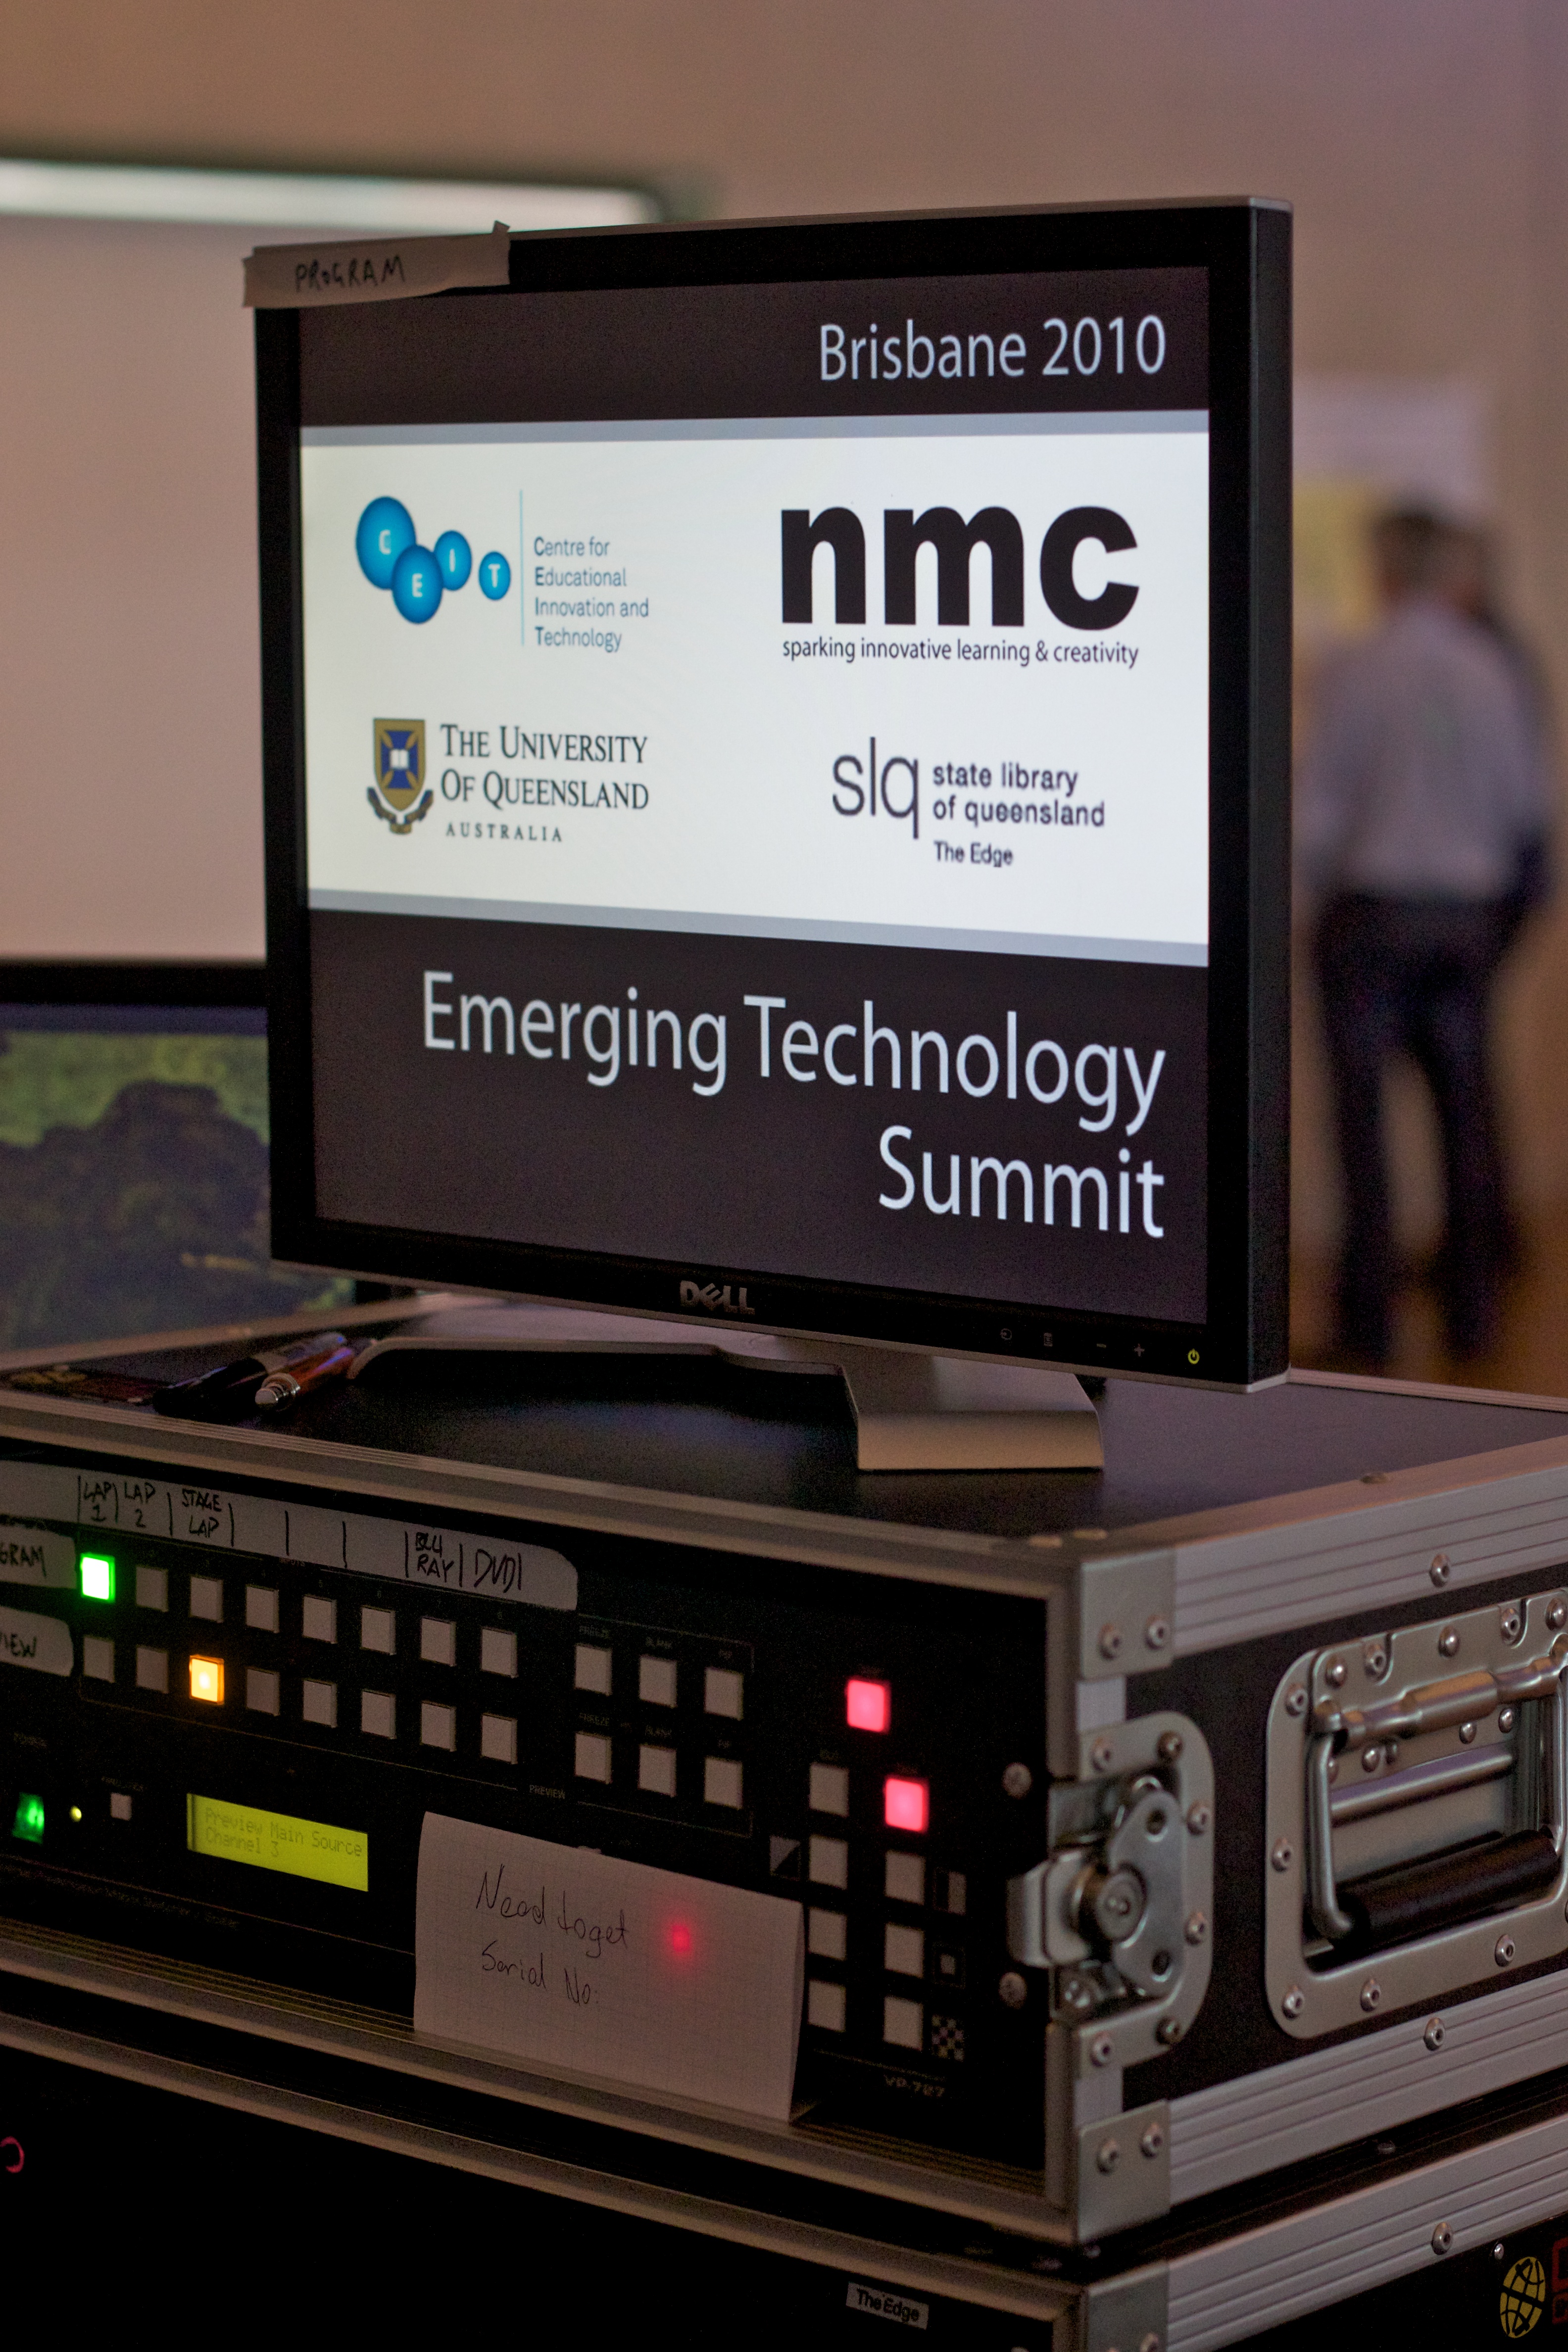
technology, electronics, design, hz10anz, personal computer, personal computer hardware